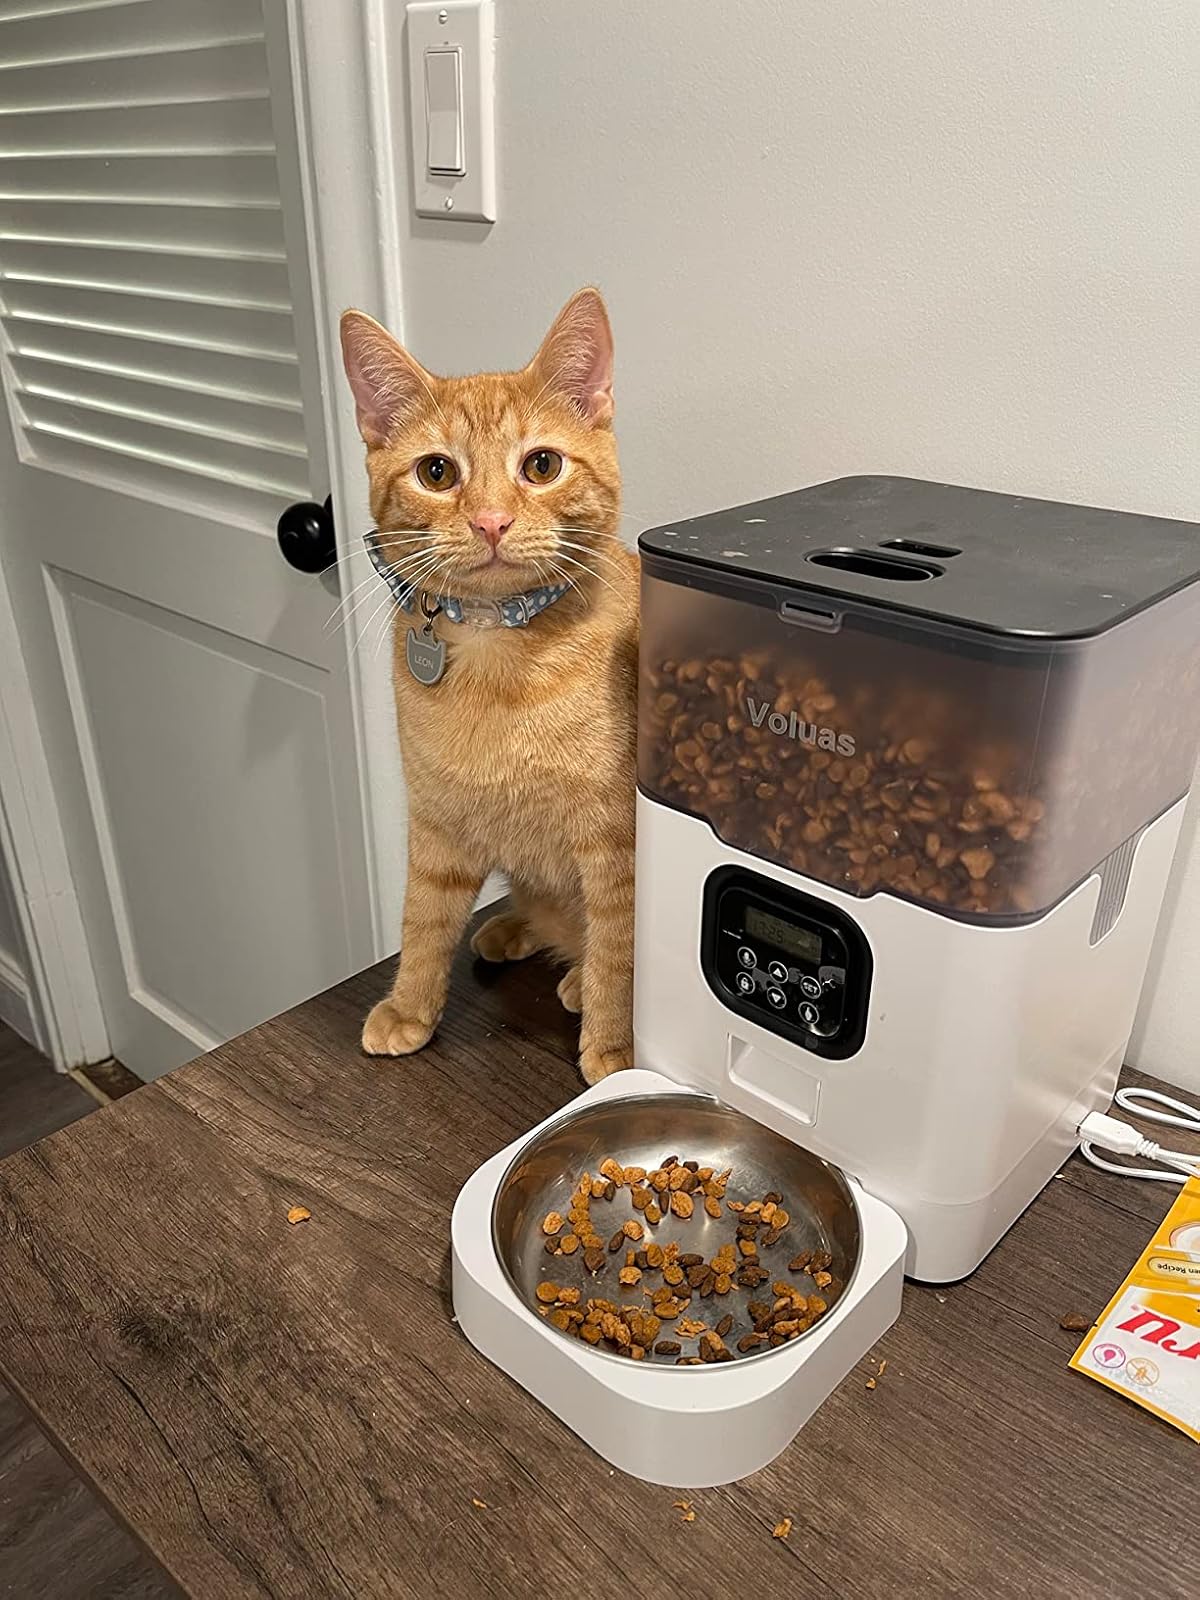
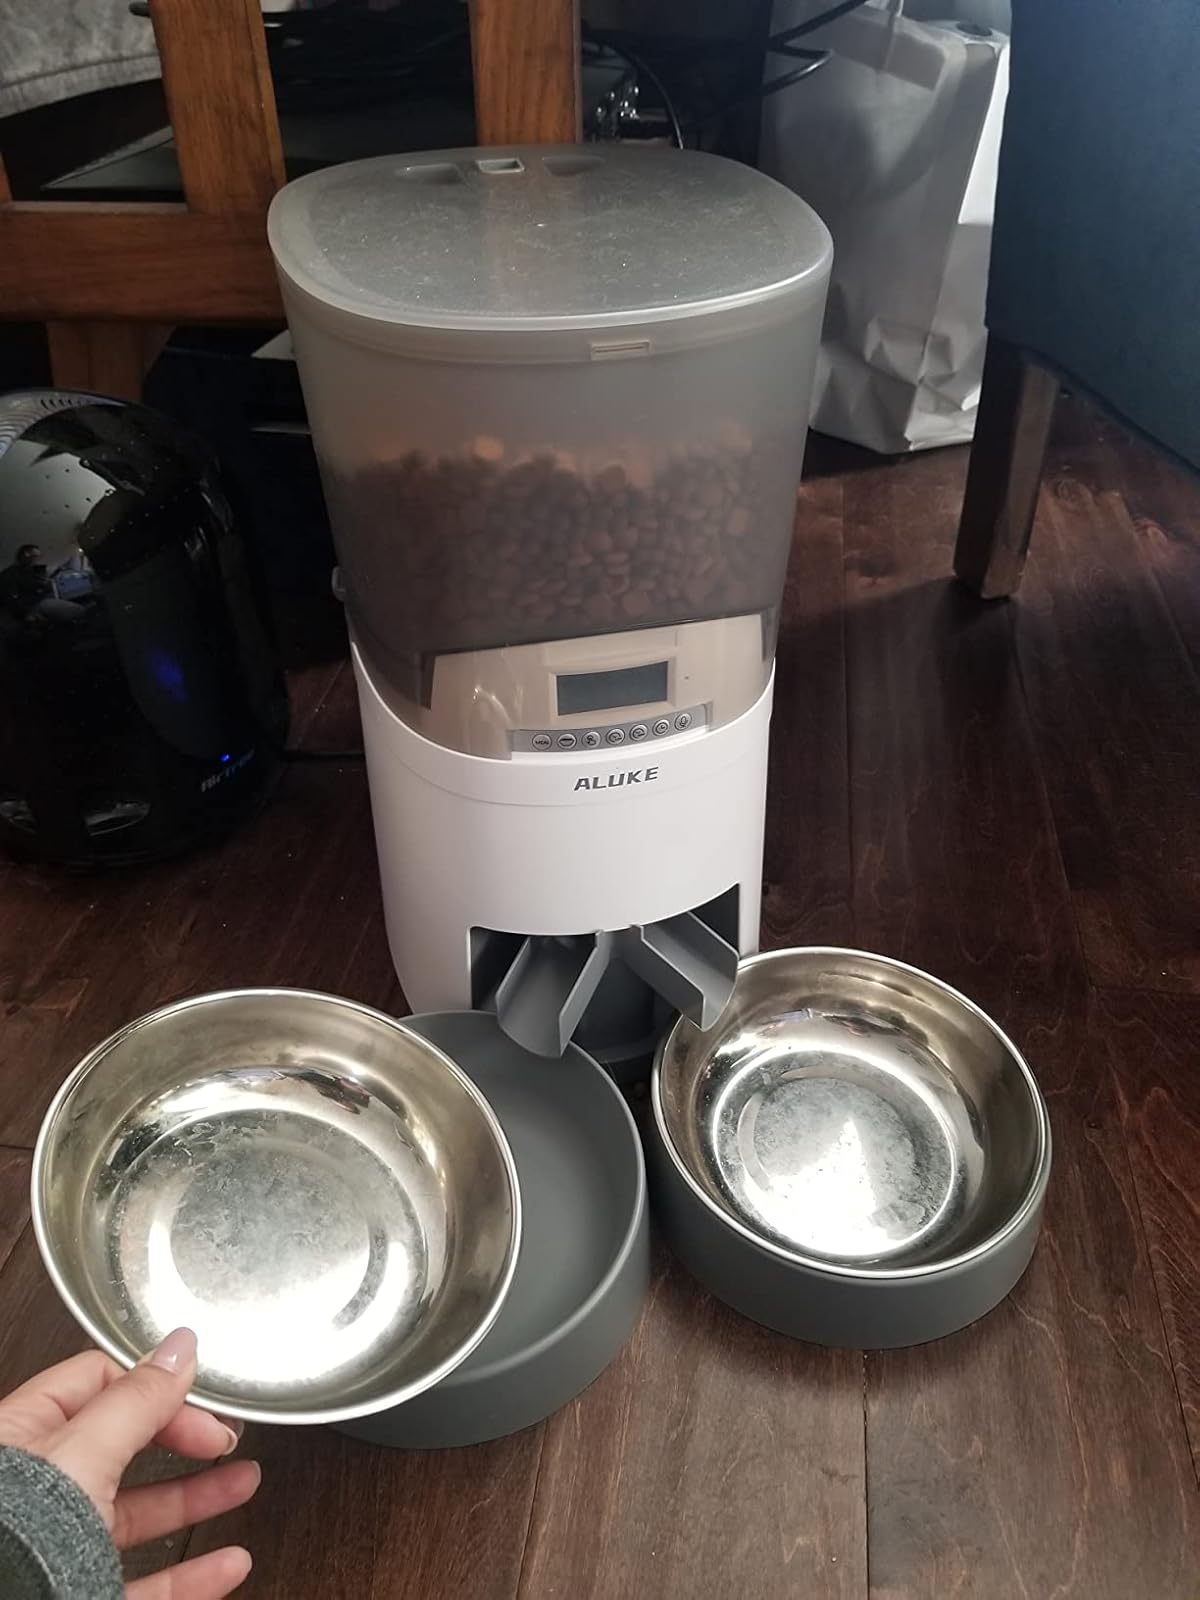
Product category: items_feeder
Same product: no